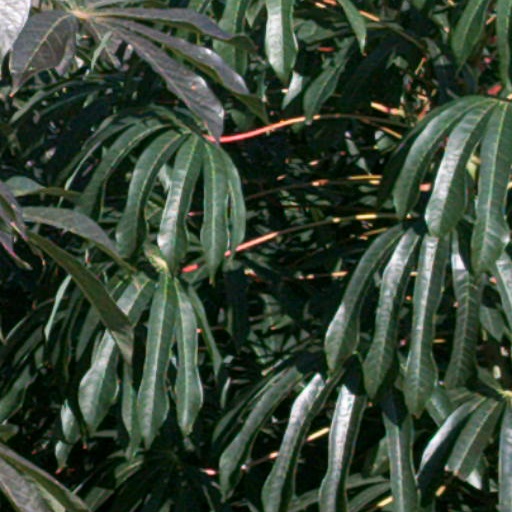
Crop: cassava